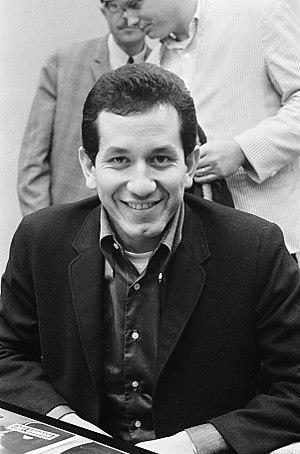
Trini Lopez est un chanteur et guitariste de pop, rock et folk américain d'origine mexicaine né le 15 mai 1937 à Dallas et mort le 11 août 2020 à Palm Springs.